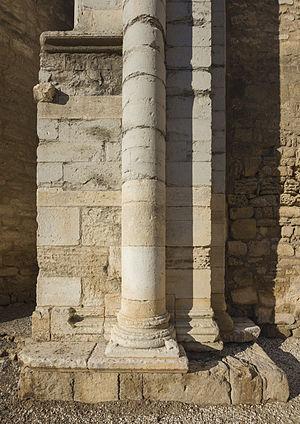
Abbatiale Saint-Gilles, Saint-Gilles, Gard, France.
L'abbatiale Saint-Gilles est l'église abbatiale de l'ancien monastère situé à Saint-Gilles, dans le département du Gard.